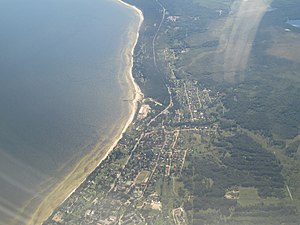
Lapmežciema pagasts
Lapmežciema i Lapmežciema pagasts set fra luften
Lapmežciema pagasts er en territorial enhed i Engures novads i Letland. Pagasten etableredes i 1945, havde 2.464 indbyggere i 2010 og 2.343 indbyggere i 2016 og omfatter et areal på 49 kvadratkilometer. Hovedbyen i pagasten er Lapmežciems.